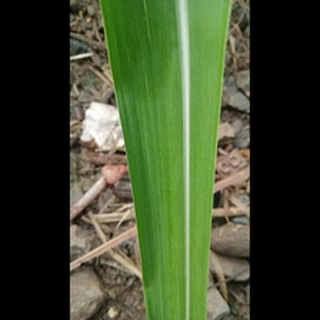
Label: healthy_sugarcane